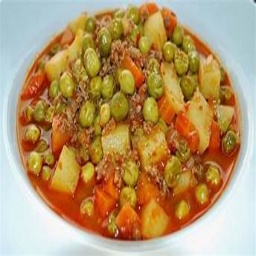
Label: pea_meal